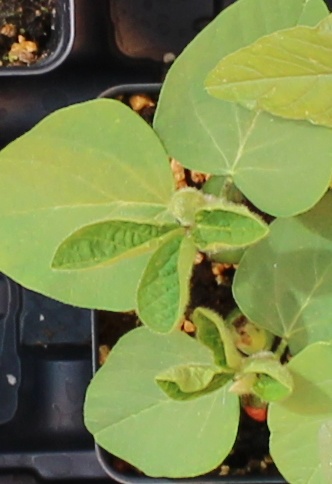
Label: Soybean